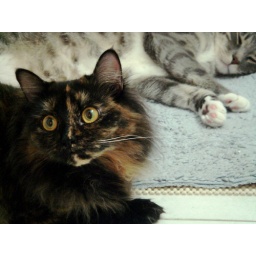
Lovely little Savannah and Sebastian in the background, sleeping on the bathroom floor.